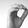
ASL letter: O